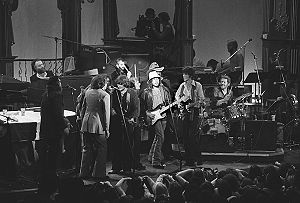
The Last Waltz
The Last Waltz er en amerikansk musikfilm, der skildrer den sidste koncert, som The Band gav. Filmen er instrueret af Martin Scorsese, og den blev indspillet 25. november 1976 i Winterland Ballroom i San Francisco. Den blev udsendt som dokumentarfilm i 1978 og er siden blevet rost som en af de bedste koncertfilm, der nogensinde er skabt.